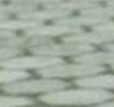
Surface type: paving stones